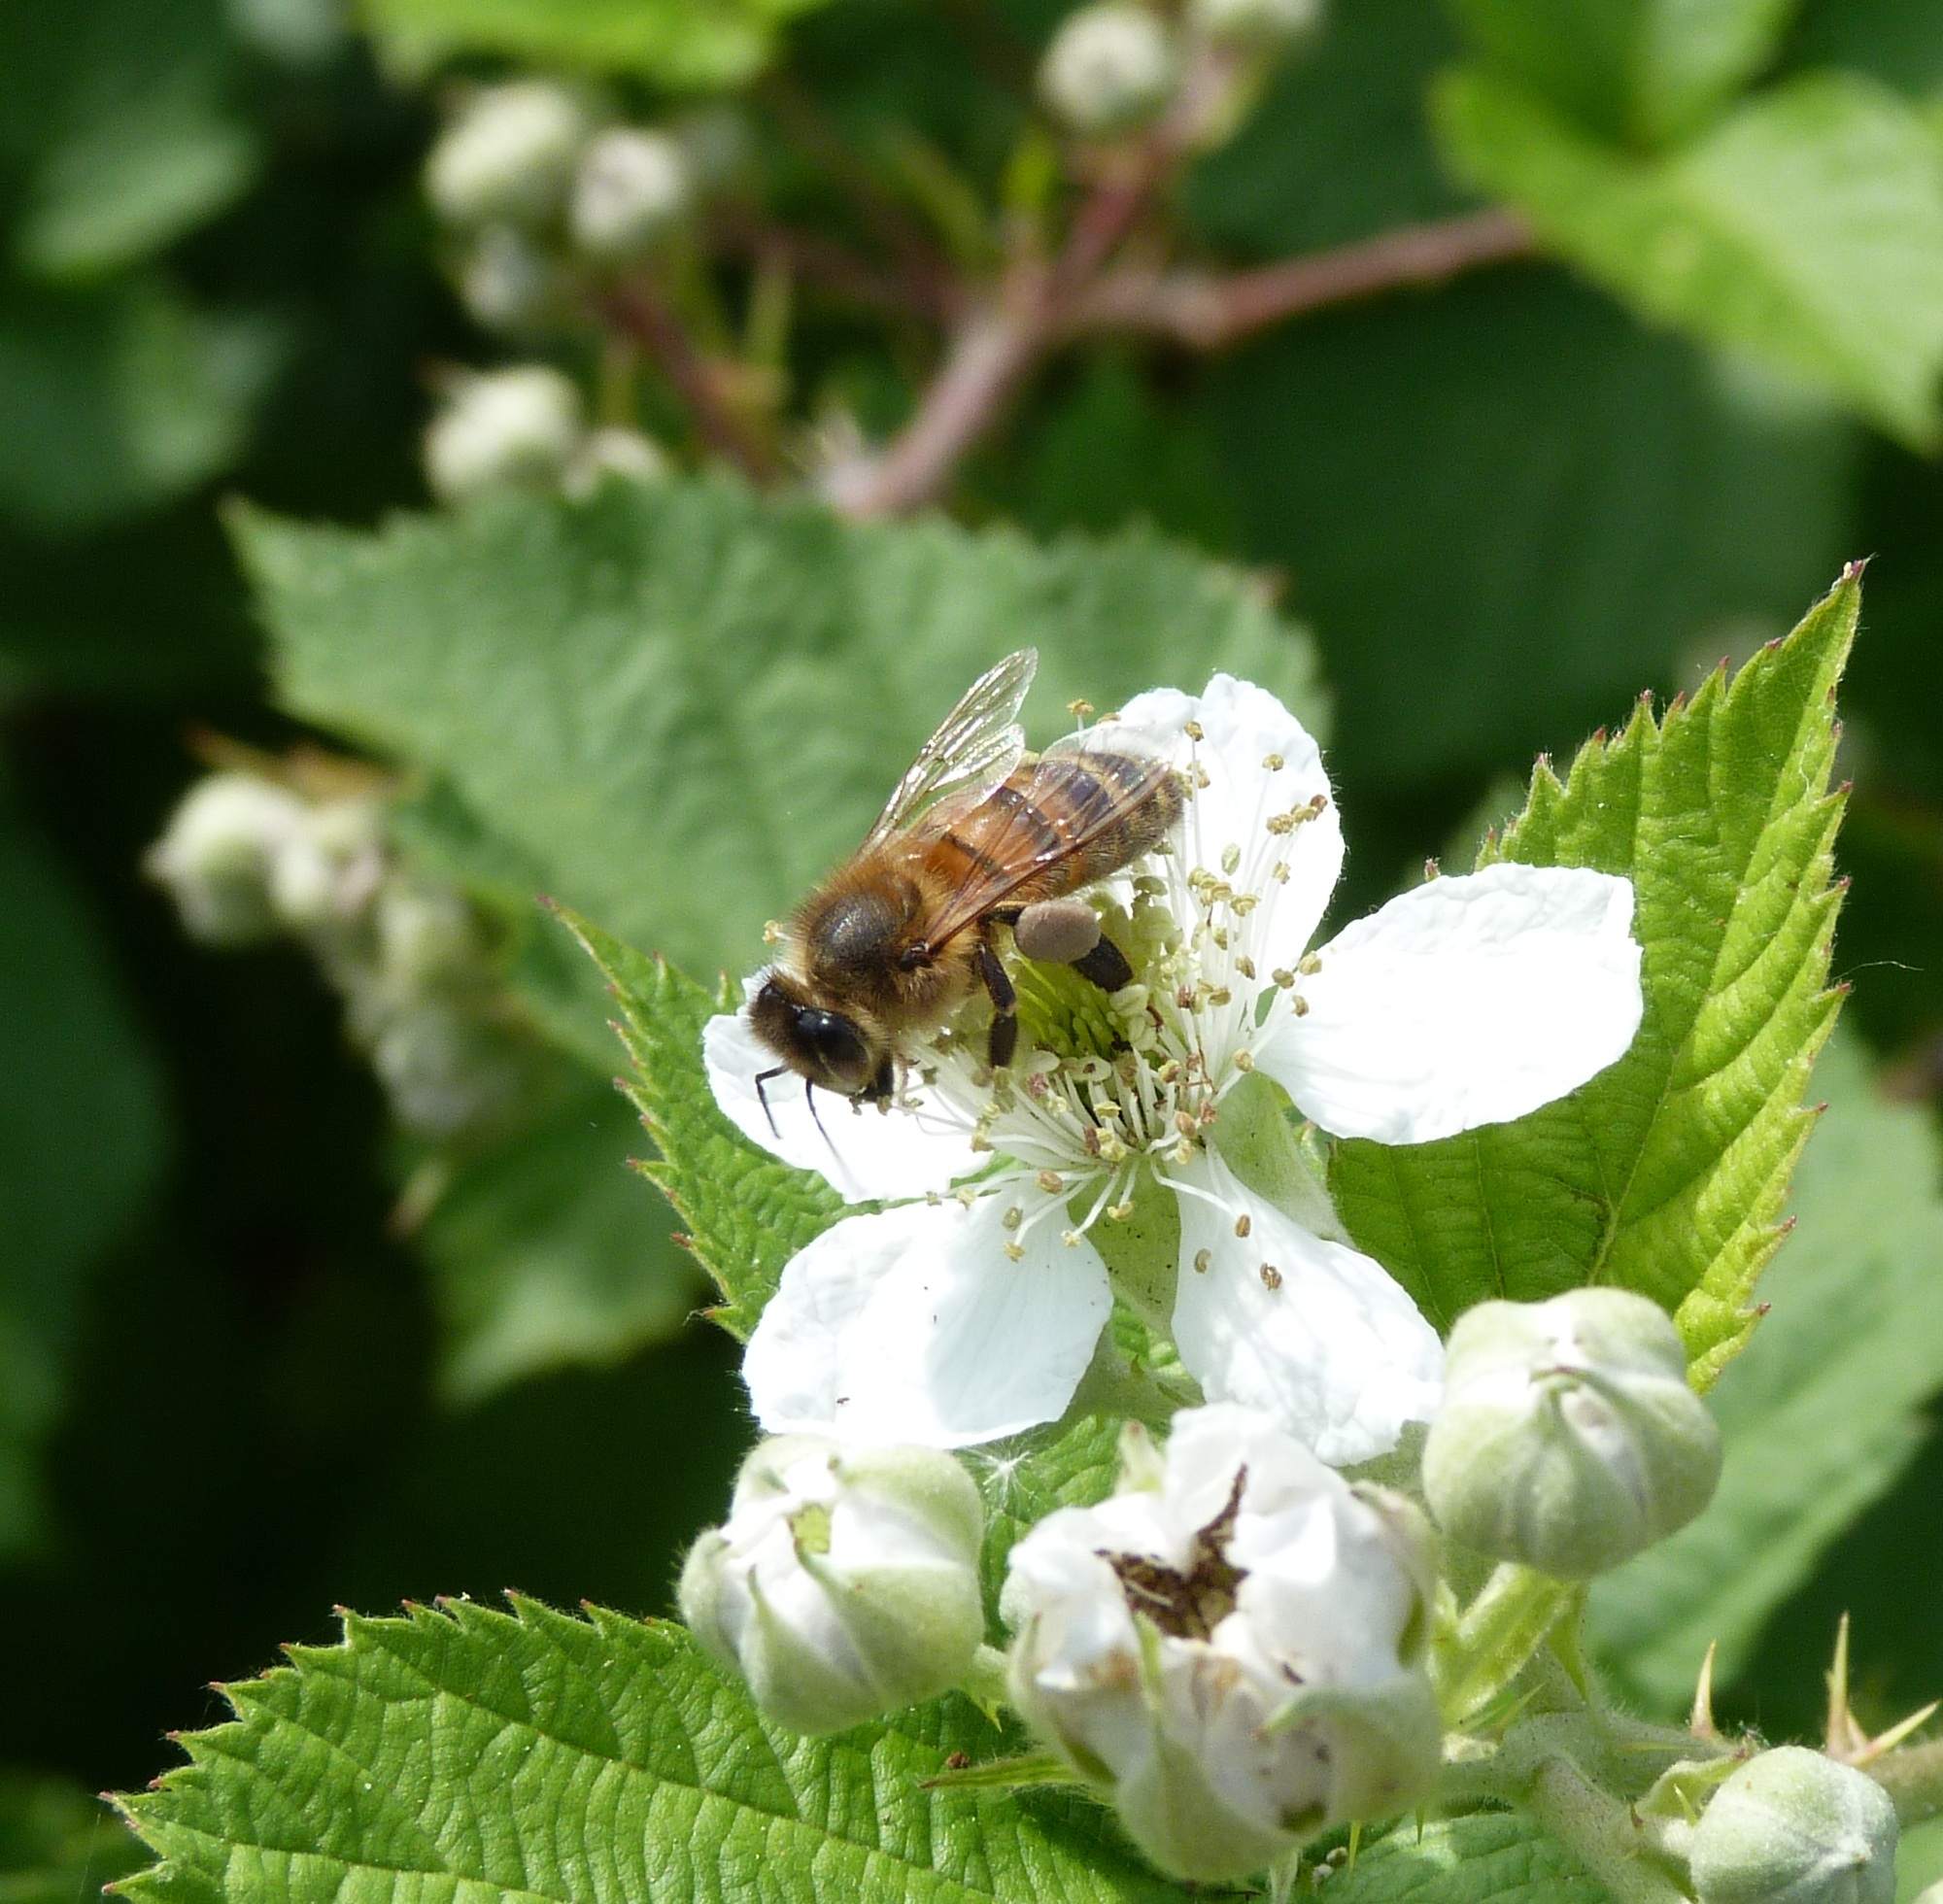
white, flower, insect, macro, botany, fauna, invertebrate, bee, nectar, forage, macro photography, mulberry, arthropod, honey bee, pollinator, membrane winged insect